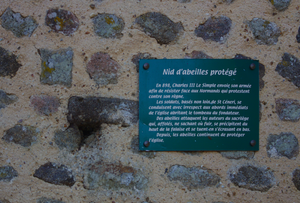
Nid d’abeille protégé situé dans l’un des murs de l’église de Saint céneri de Saint-Céneri-le-Gérei.
L'église Saint-Céneri est une église catholique située à Saint-Céneri-le-Gérei, en France.